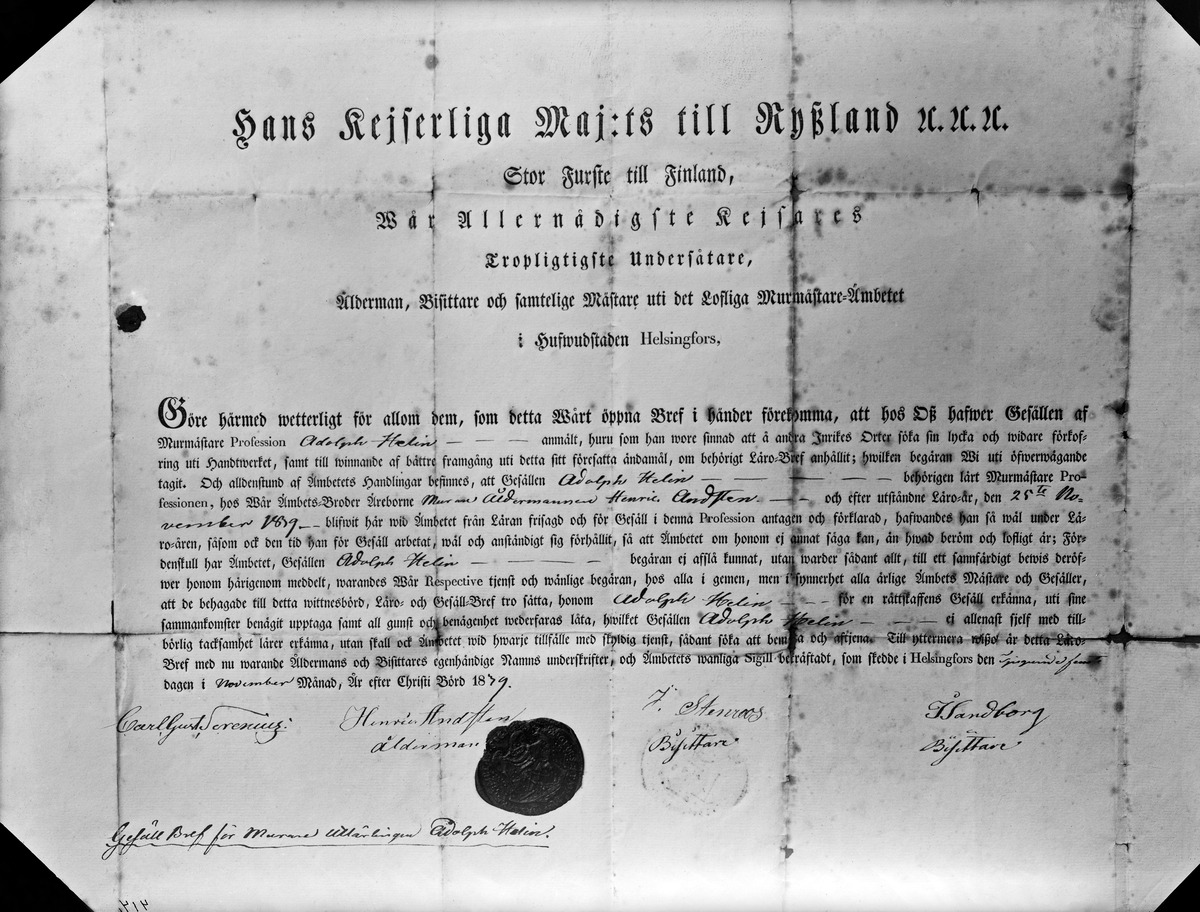
Kisälli Adolph Helinin anomus Venäjän keisarille saada harjoittaa muurarin ammattia Suomessa
sisällön kuvaus: Kisälli Adolph Helinin anomus Venäjän keisarille saada harjoittaa muurarin ammattia Suomessa. mustavalkoinen
Kuvaaja: Brander, Signe, valokuvaaja
Ajankohta: kuvausaika 1909
Aiheet: Helin, Adolph, asiakirjat, muurarit, ammatit, ammattikuntalaitos